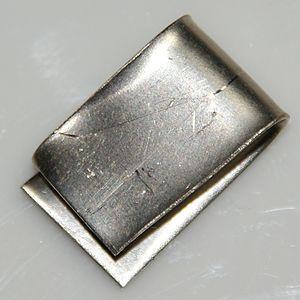
Le nickel est l'élément chimique de numéro atomique 28, de symbole Ni. Le corps simple nickel est un métal.